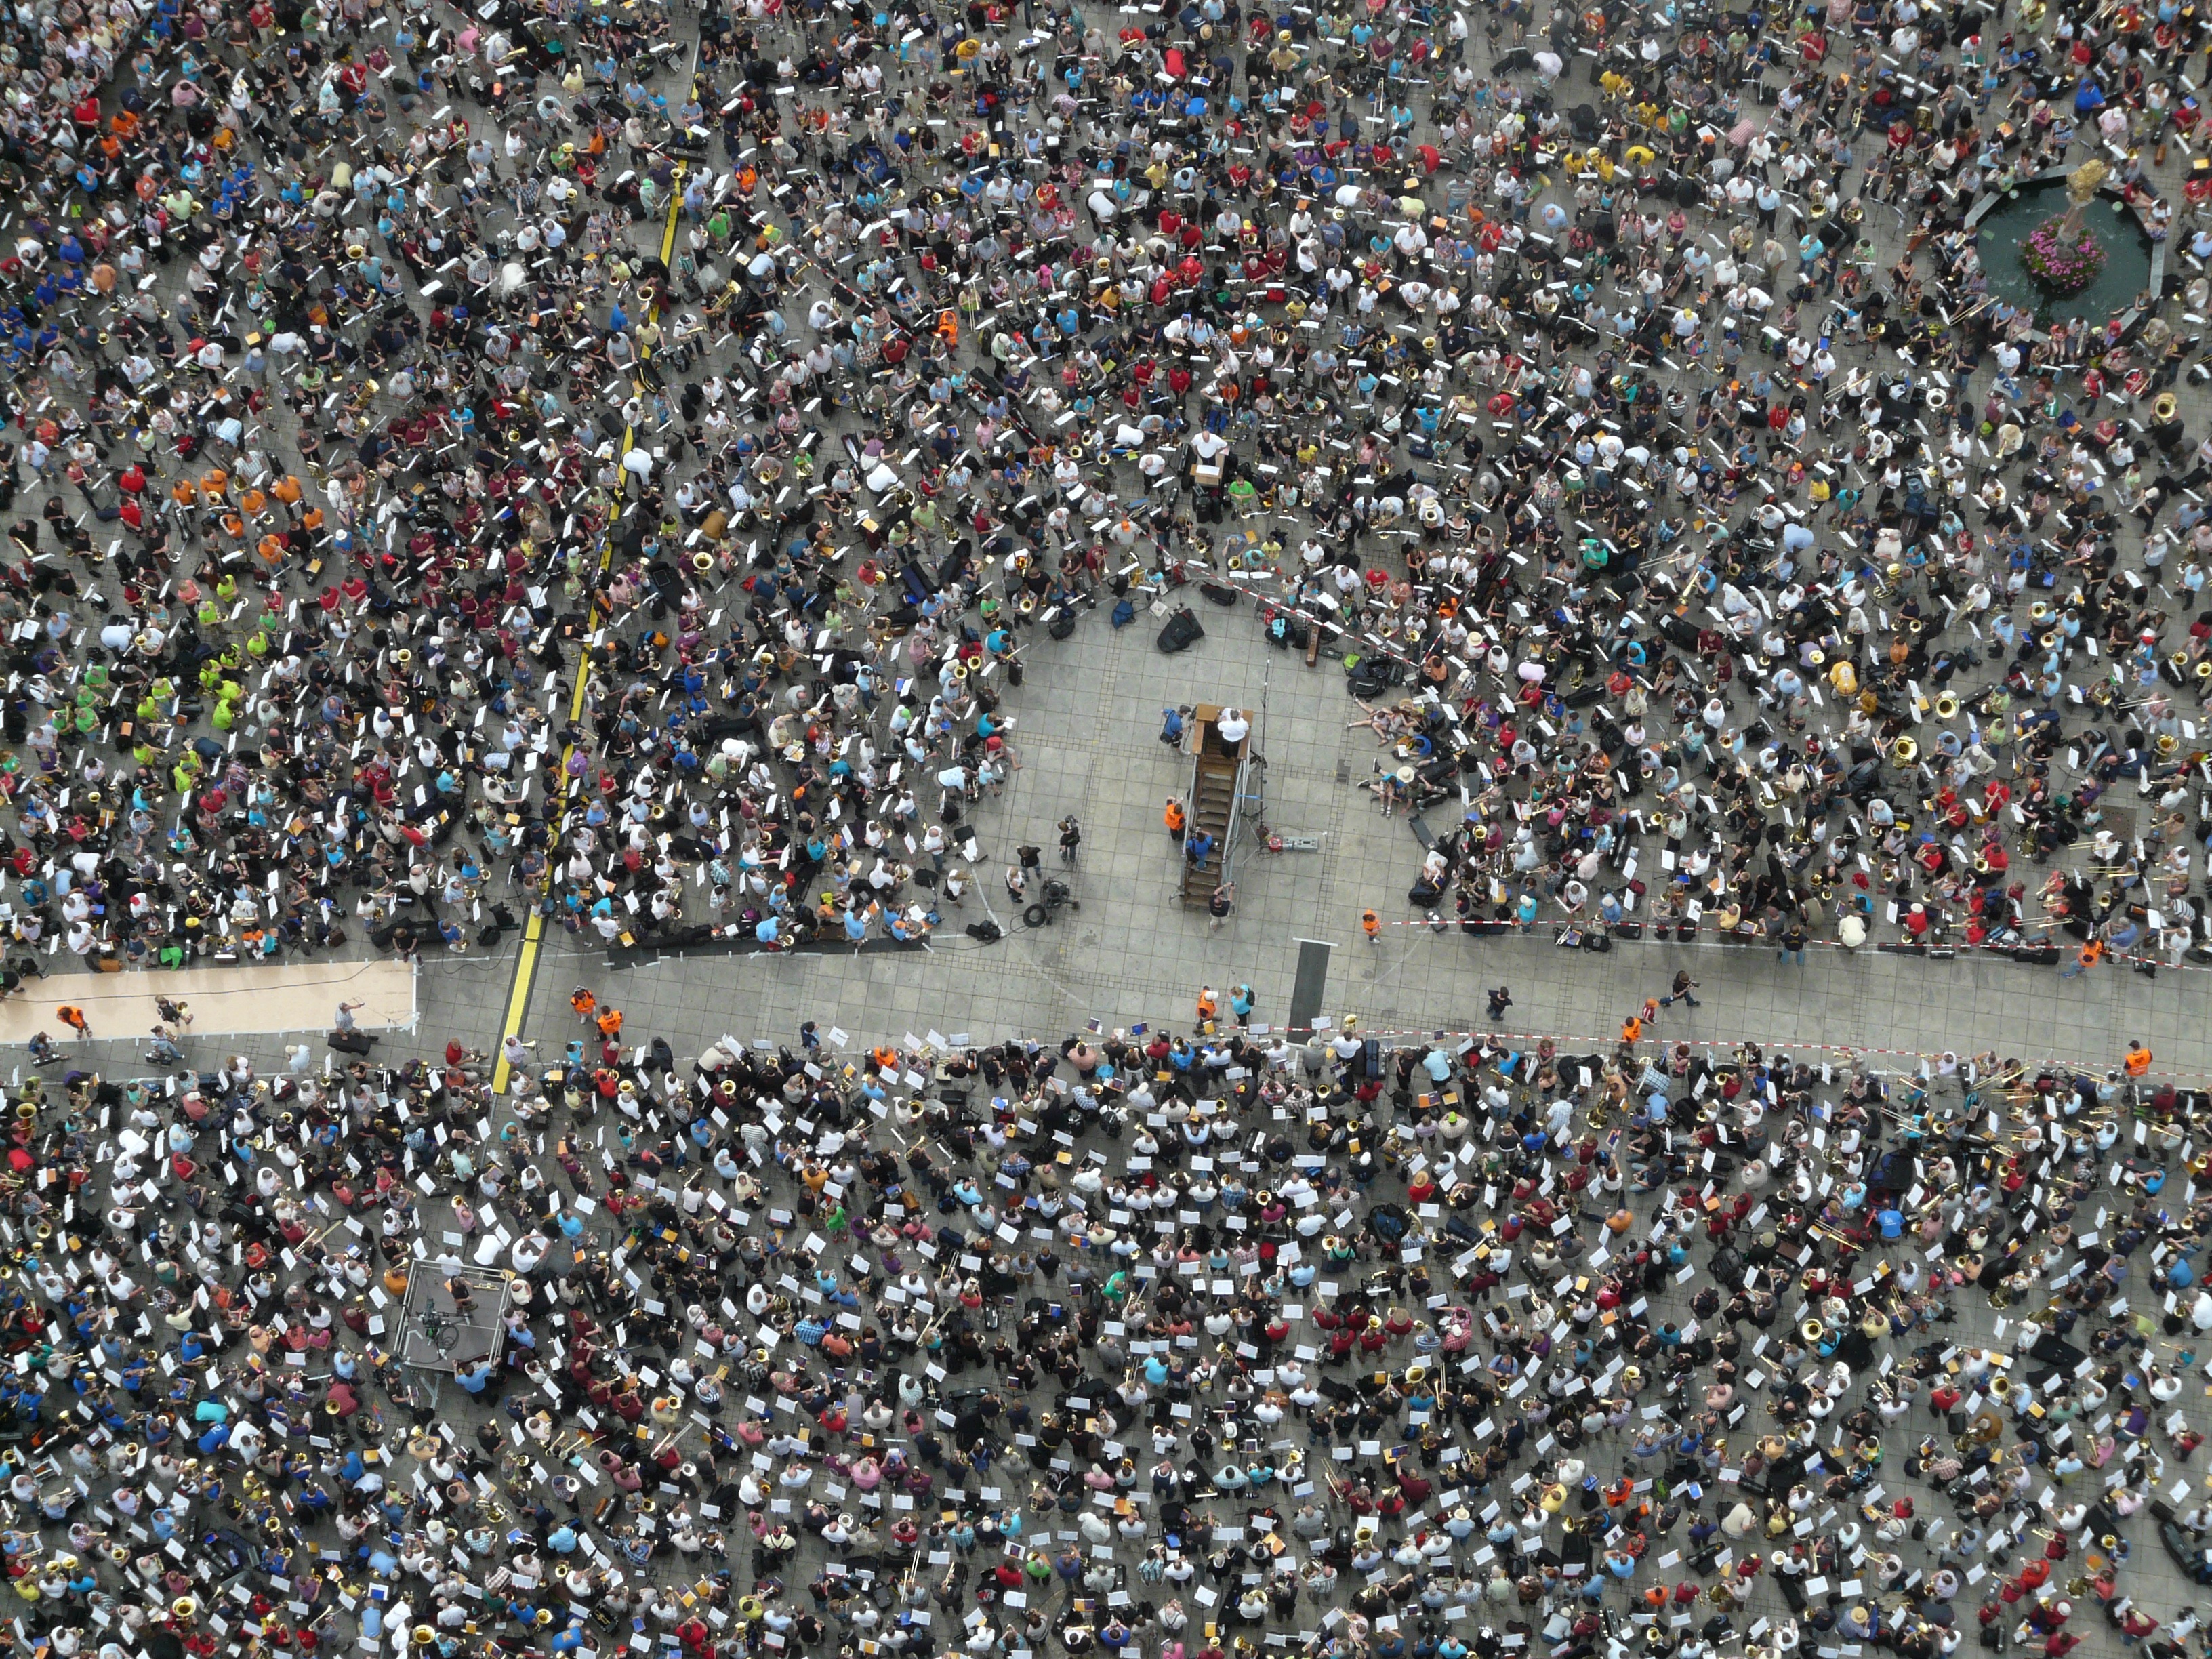
structure, people, spiral, crowd, meeting, audience, human, stadium, arena, circular, headquarters, mass, stampede, ulm, quantitative, cathedral square, sport venue, trombone day, land trombone day, trombone player, trombones